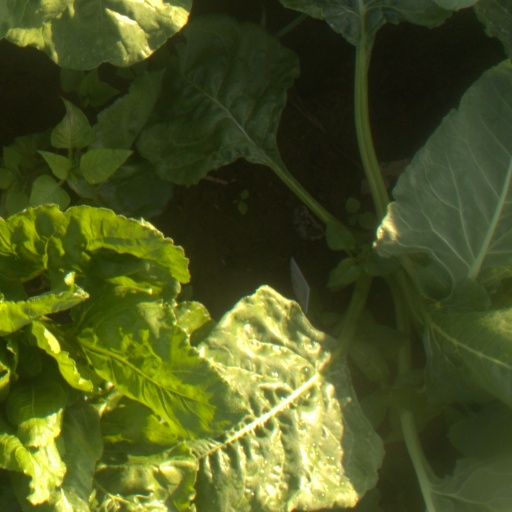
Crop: sugar beet